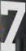
Number: 7